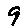
Label: 9